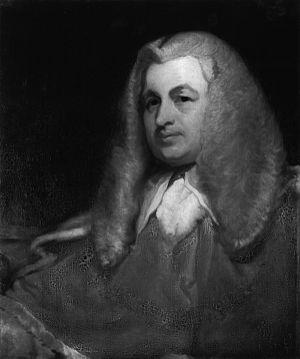
Lloyd Kenyon, 1ᵉʳ baron Kenyon PC, SL, KC, était un homme politique britannique et avocat, qui fut procureur général, maître des rôles et Lord Chief Justice.
Le Master of the Rolls est le troisième plus important juge du Royaume-Uni, après le Président de la Cour Suprême du Royaume-Uni et le Lord Chief Justice. À ce titre, il préside la section civile de la Cour d'appel. Le Master of the Rolls connu le plus ancien remonte à 1286, mais il est probable qu'il y en ait eu plus tôt.